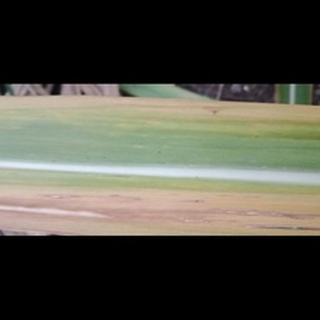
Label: sugarcane_yellow_leaf_disease